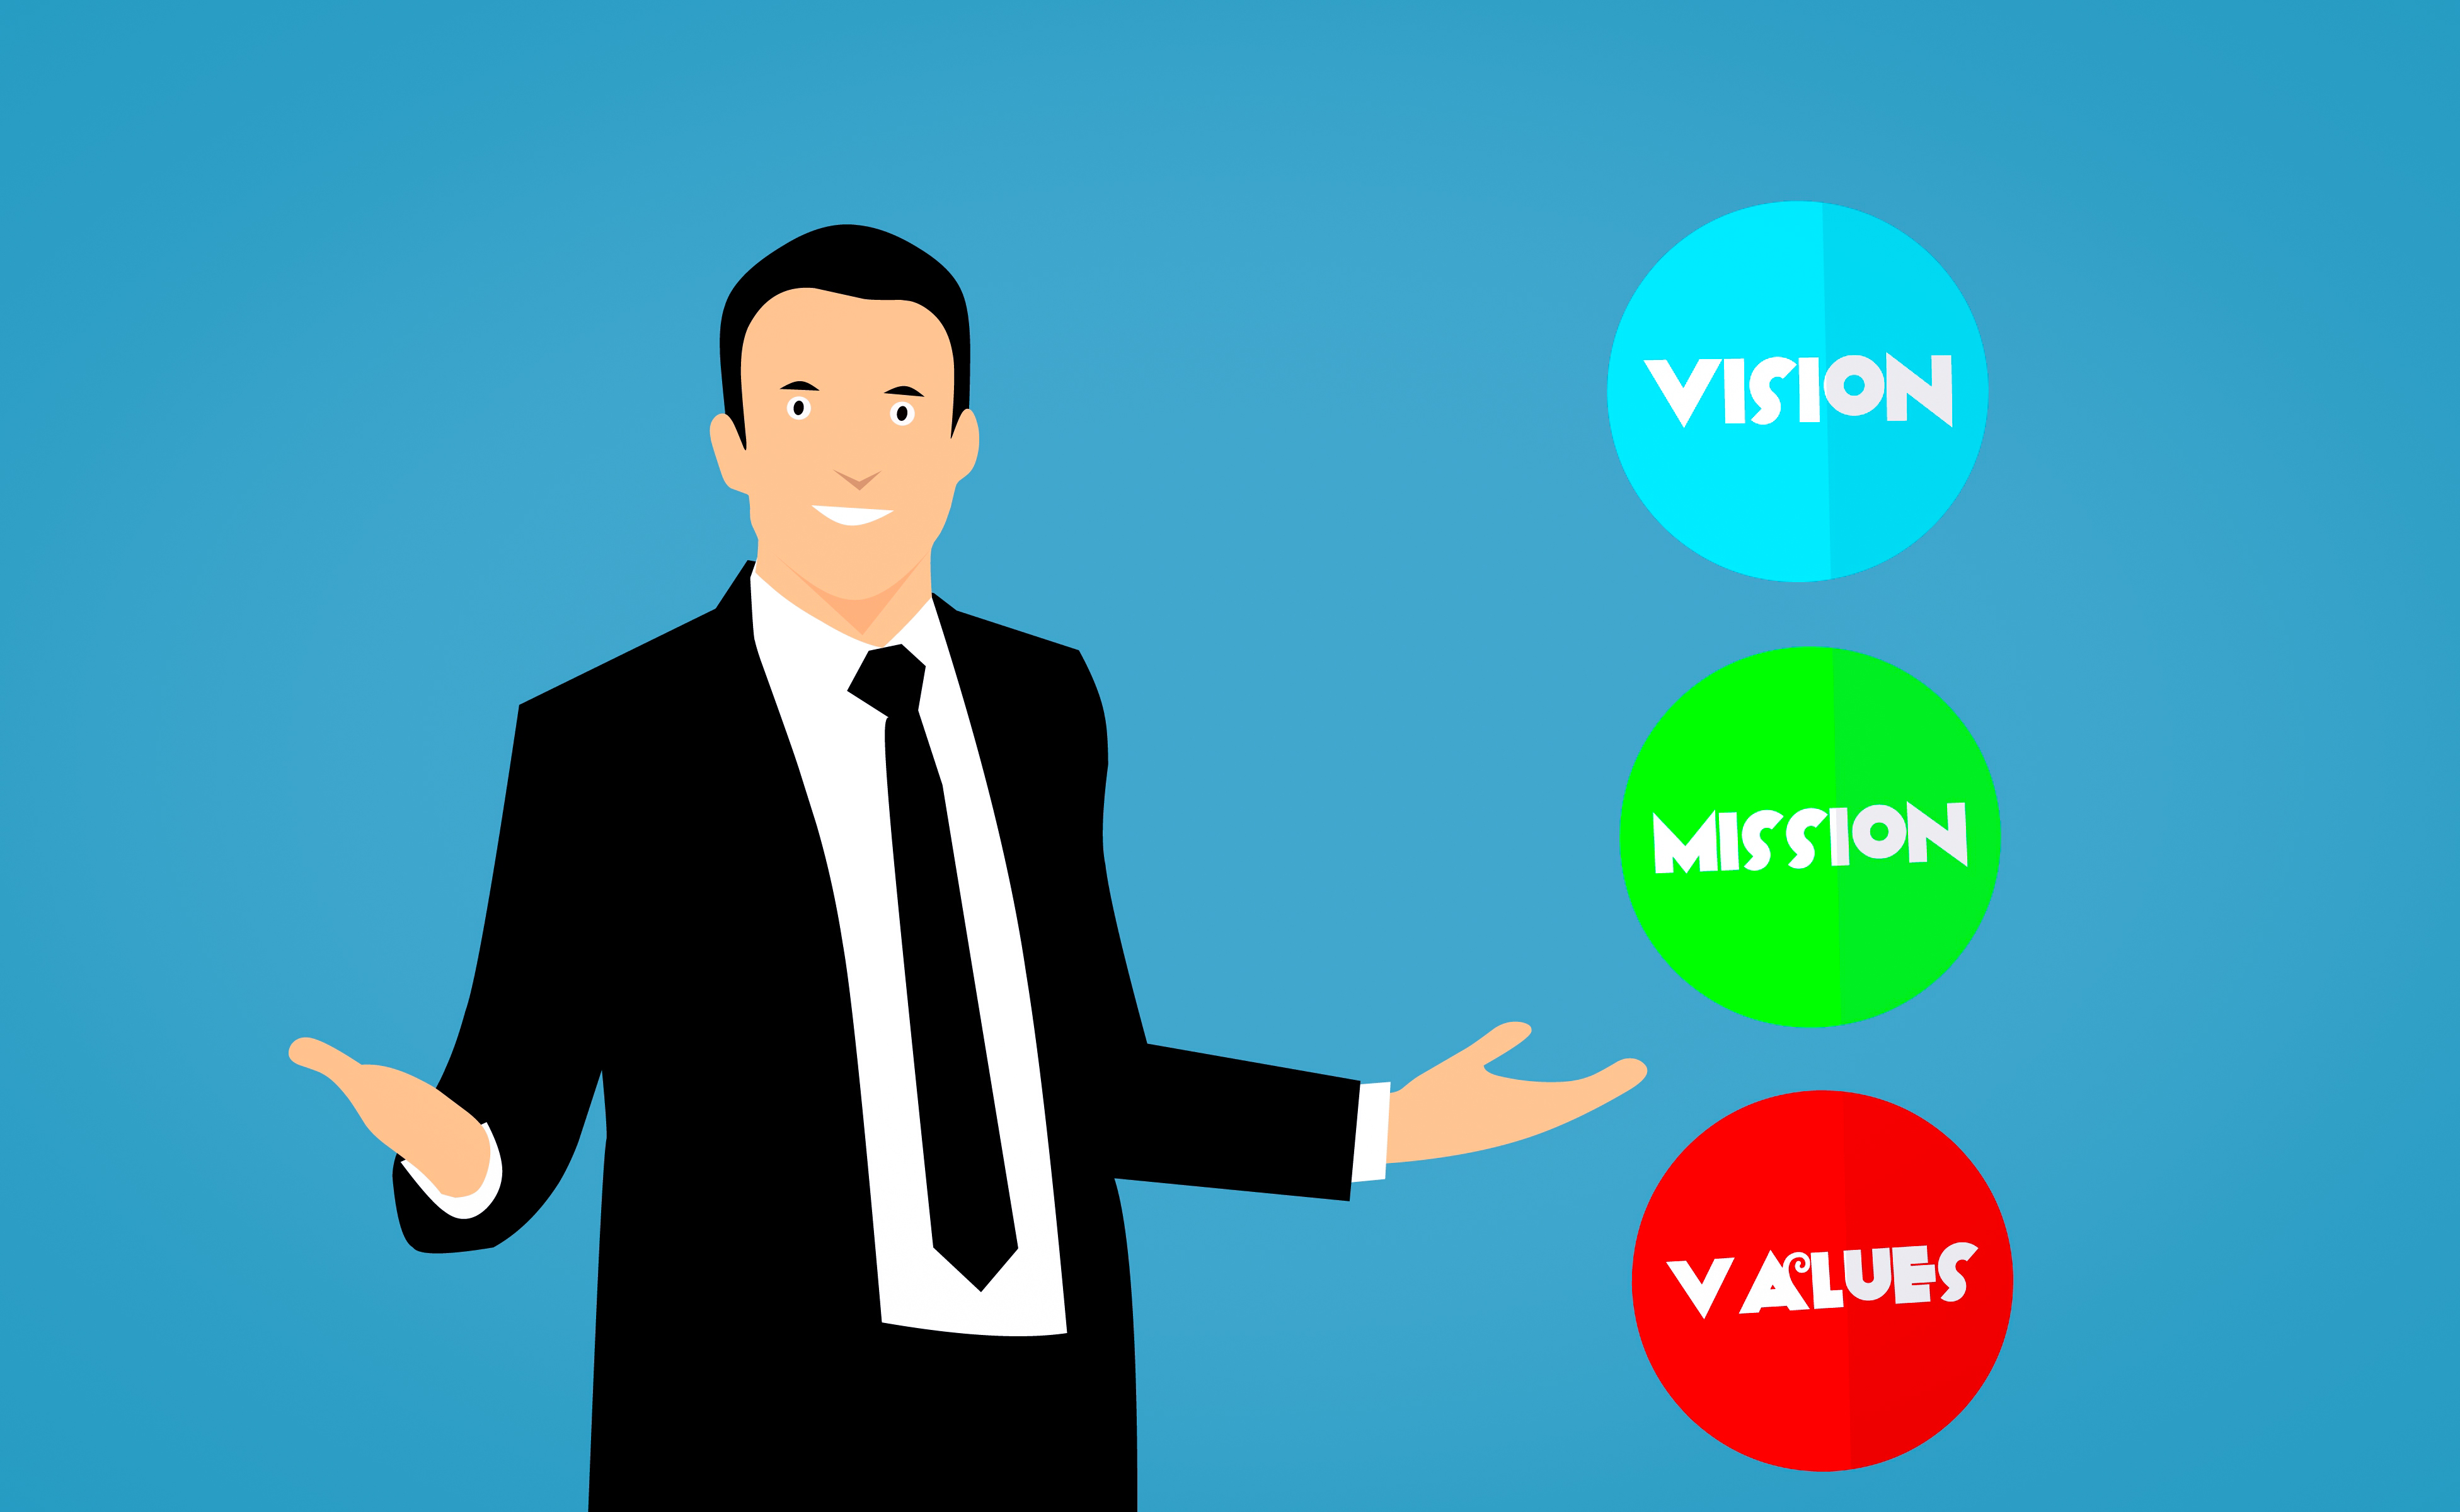
mission, vision, values, business, coach, code, collaborate, colleague, communication, company, competence, concept, conduct, contract, cooperation, creative, develop, discipline, education, ethics, goal, guideline, innovation, integrity, leadership, management, principle, professional, regulation, responsibility, blue, text, public speaking, human behavior, conversation, cartoon, standing, orator, presentation, job, businessperson, collaboration, line, font, organization, logo, brand, smile, white collar worker, illustration, gentleman